Bastille

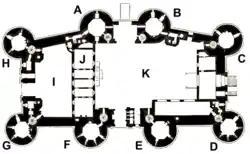
Plan of the Bastille in the 18th century. A – La Chapelle Tower; B – Trésor Tower; C – Comté Tower; D – Bazinière Tower; E – Bertaudière Tower; F – Liberté Tower; G – Puits Tower; H – Coin Tower; I – Courtyard of the Well; J – Office wing; K – Large Courtyard

Under Louis, only between 20 and 50 prisoners were usually held at the Bastille at any one time, although as many as 111 were held for a short period in 1703. These prisoners were mainly from the upper classes, and those who could afford to pay for additional luxuries lived in good conditions, wearing their own clothes, living in rooms decorated with tapestries and carpets or taking exercise around the castle garden and along the walls. By the late 17th century, there was a rather disorganised library for the use of inmates in the Bastille, although its origins remain unclear.